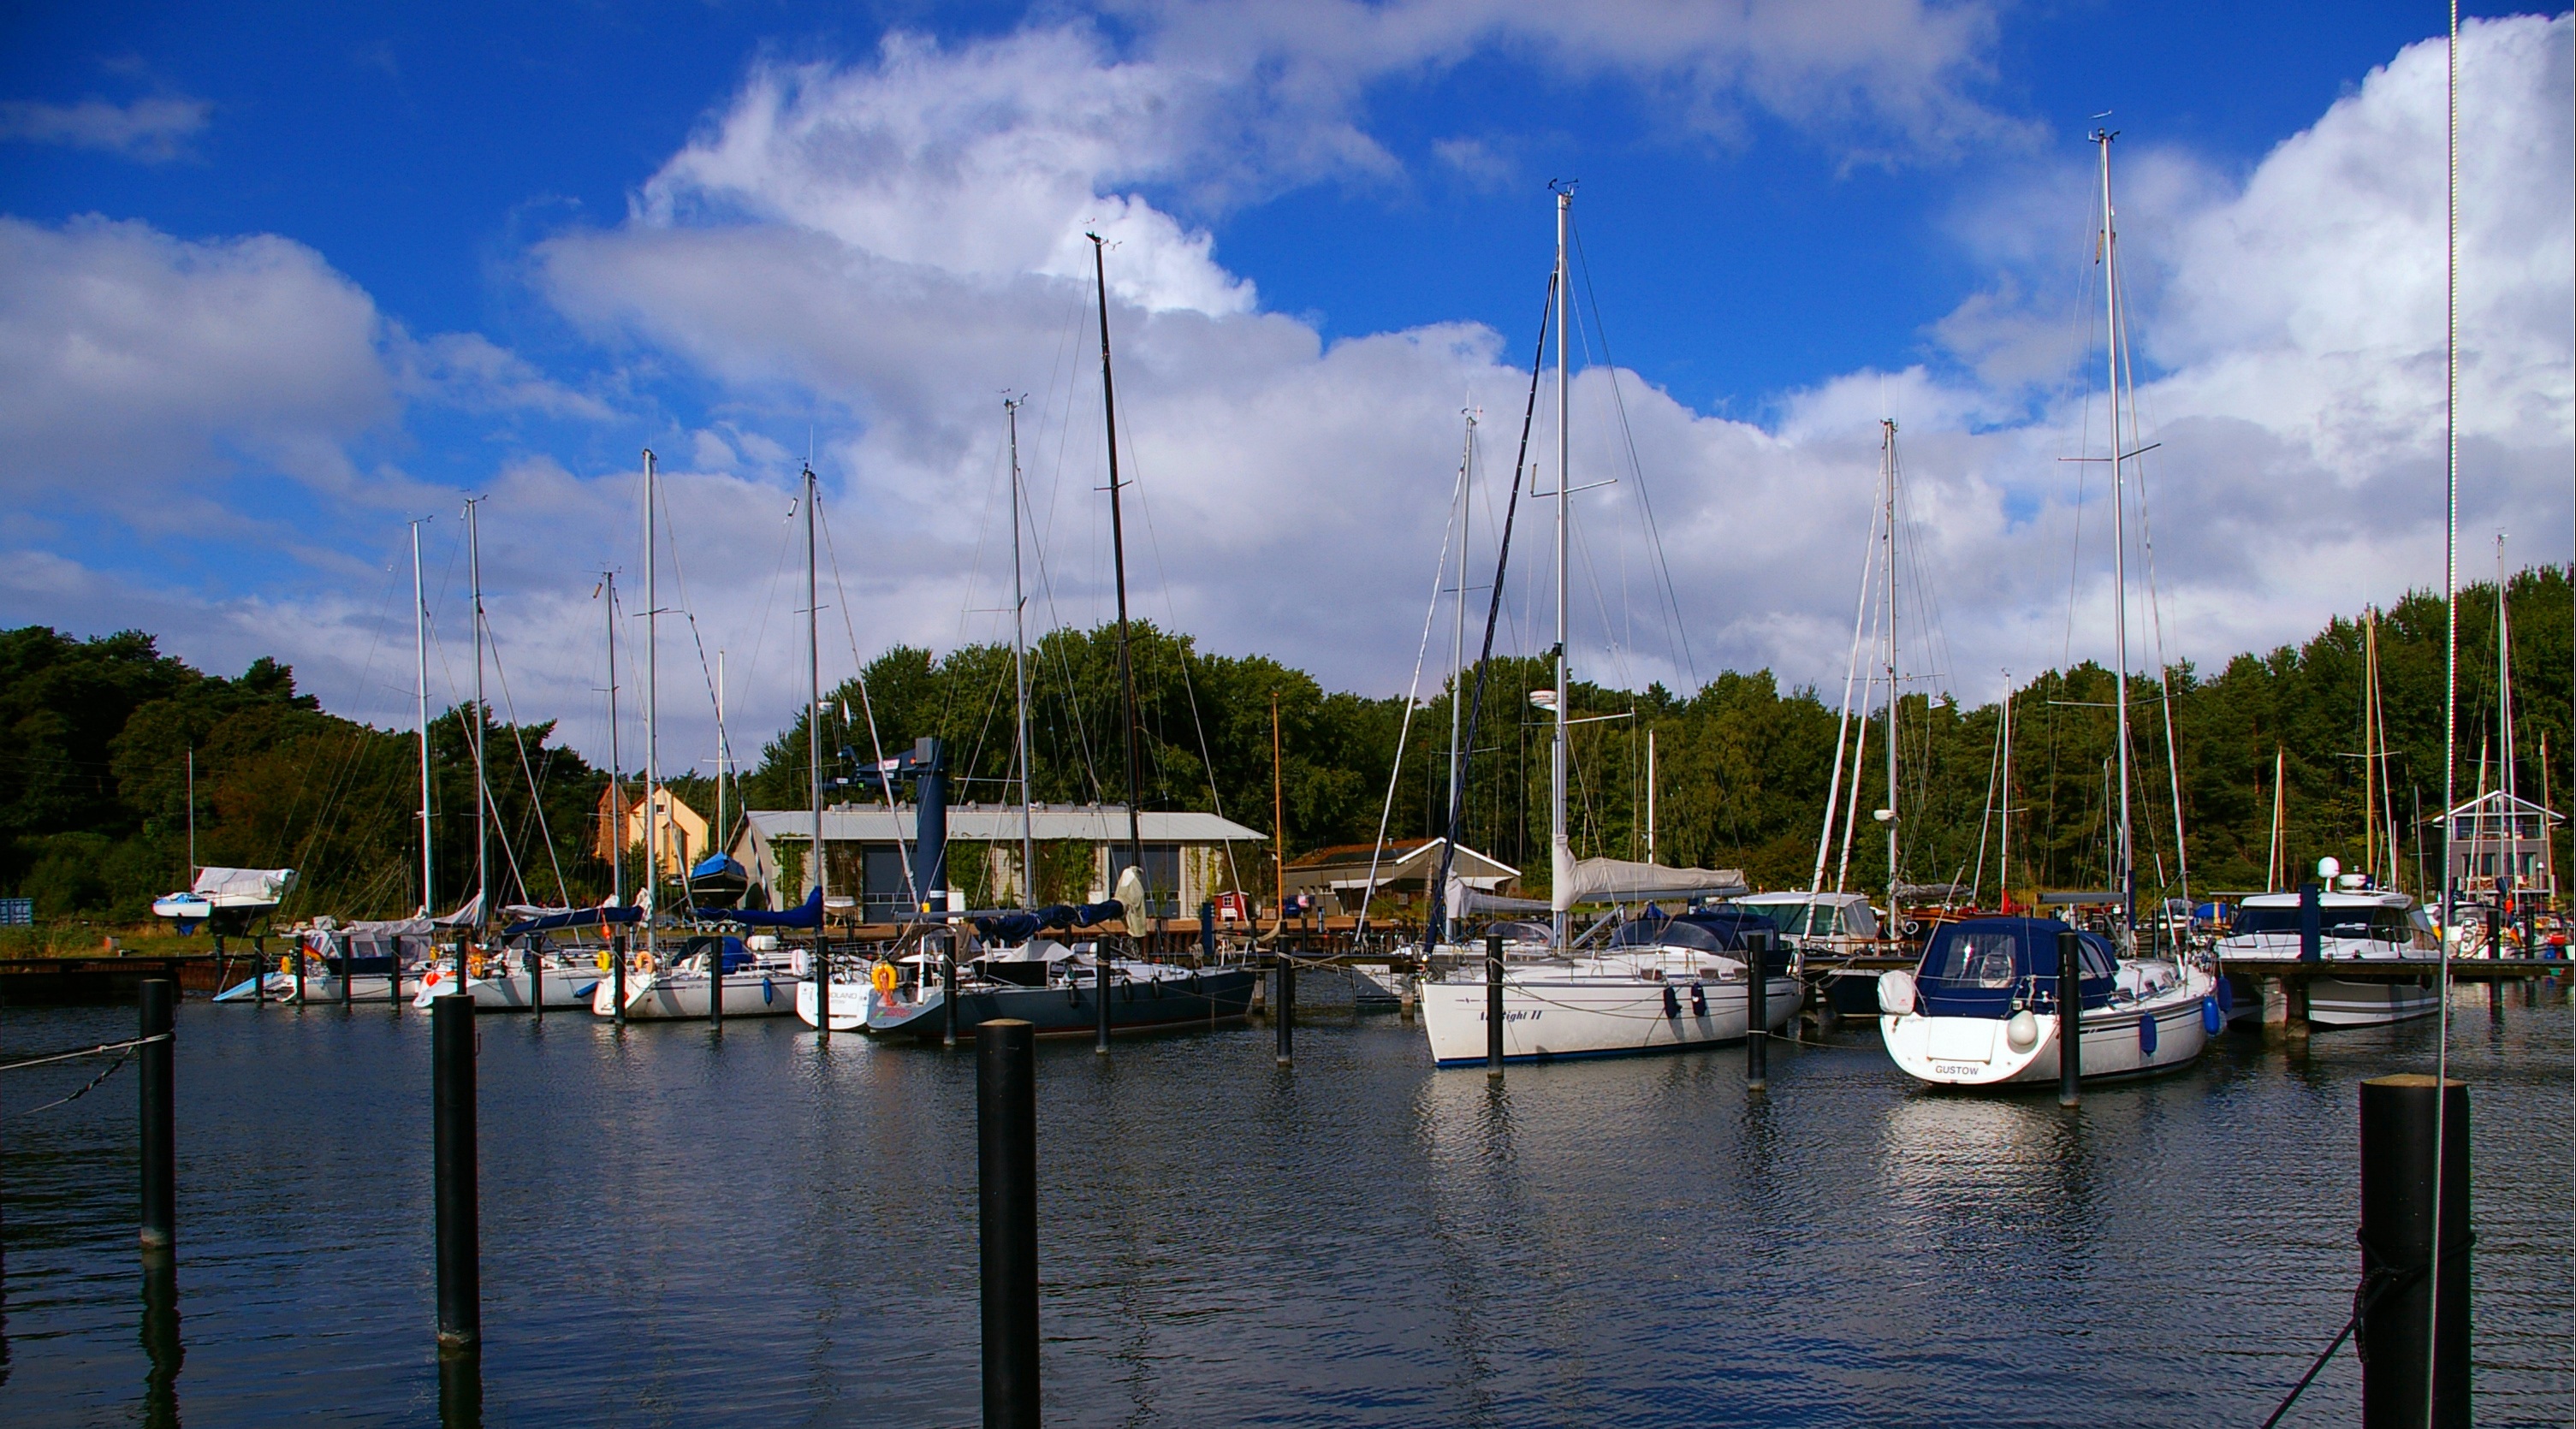
landscape, sea, coast, water, nature, dock, boat, wet, ship, summer, idyllic, web, reflection, vehicle, mast, sailing, yacht, holiday, bay, romance, romantic, harbor, marina, rest, port, tourism, leisure, sailboat, waterway, bank, boating, boats, sail, germany, sailing vessel, shipping, maritime, masts, mood, waters, idyll, sailing boat, mirroring, regatta, water sports, murmur, recovery, wooden boat, spin acker, bodden